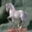
Label: horse